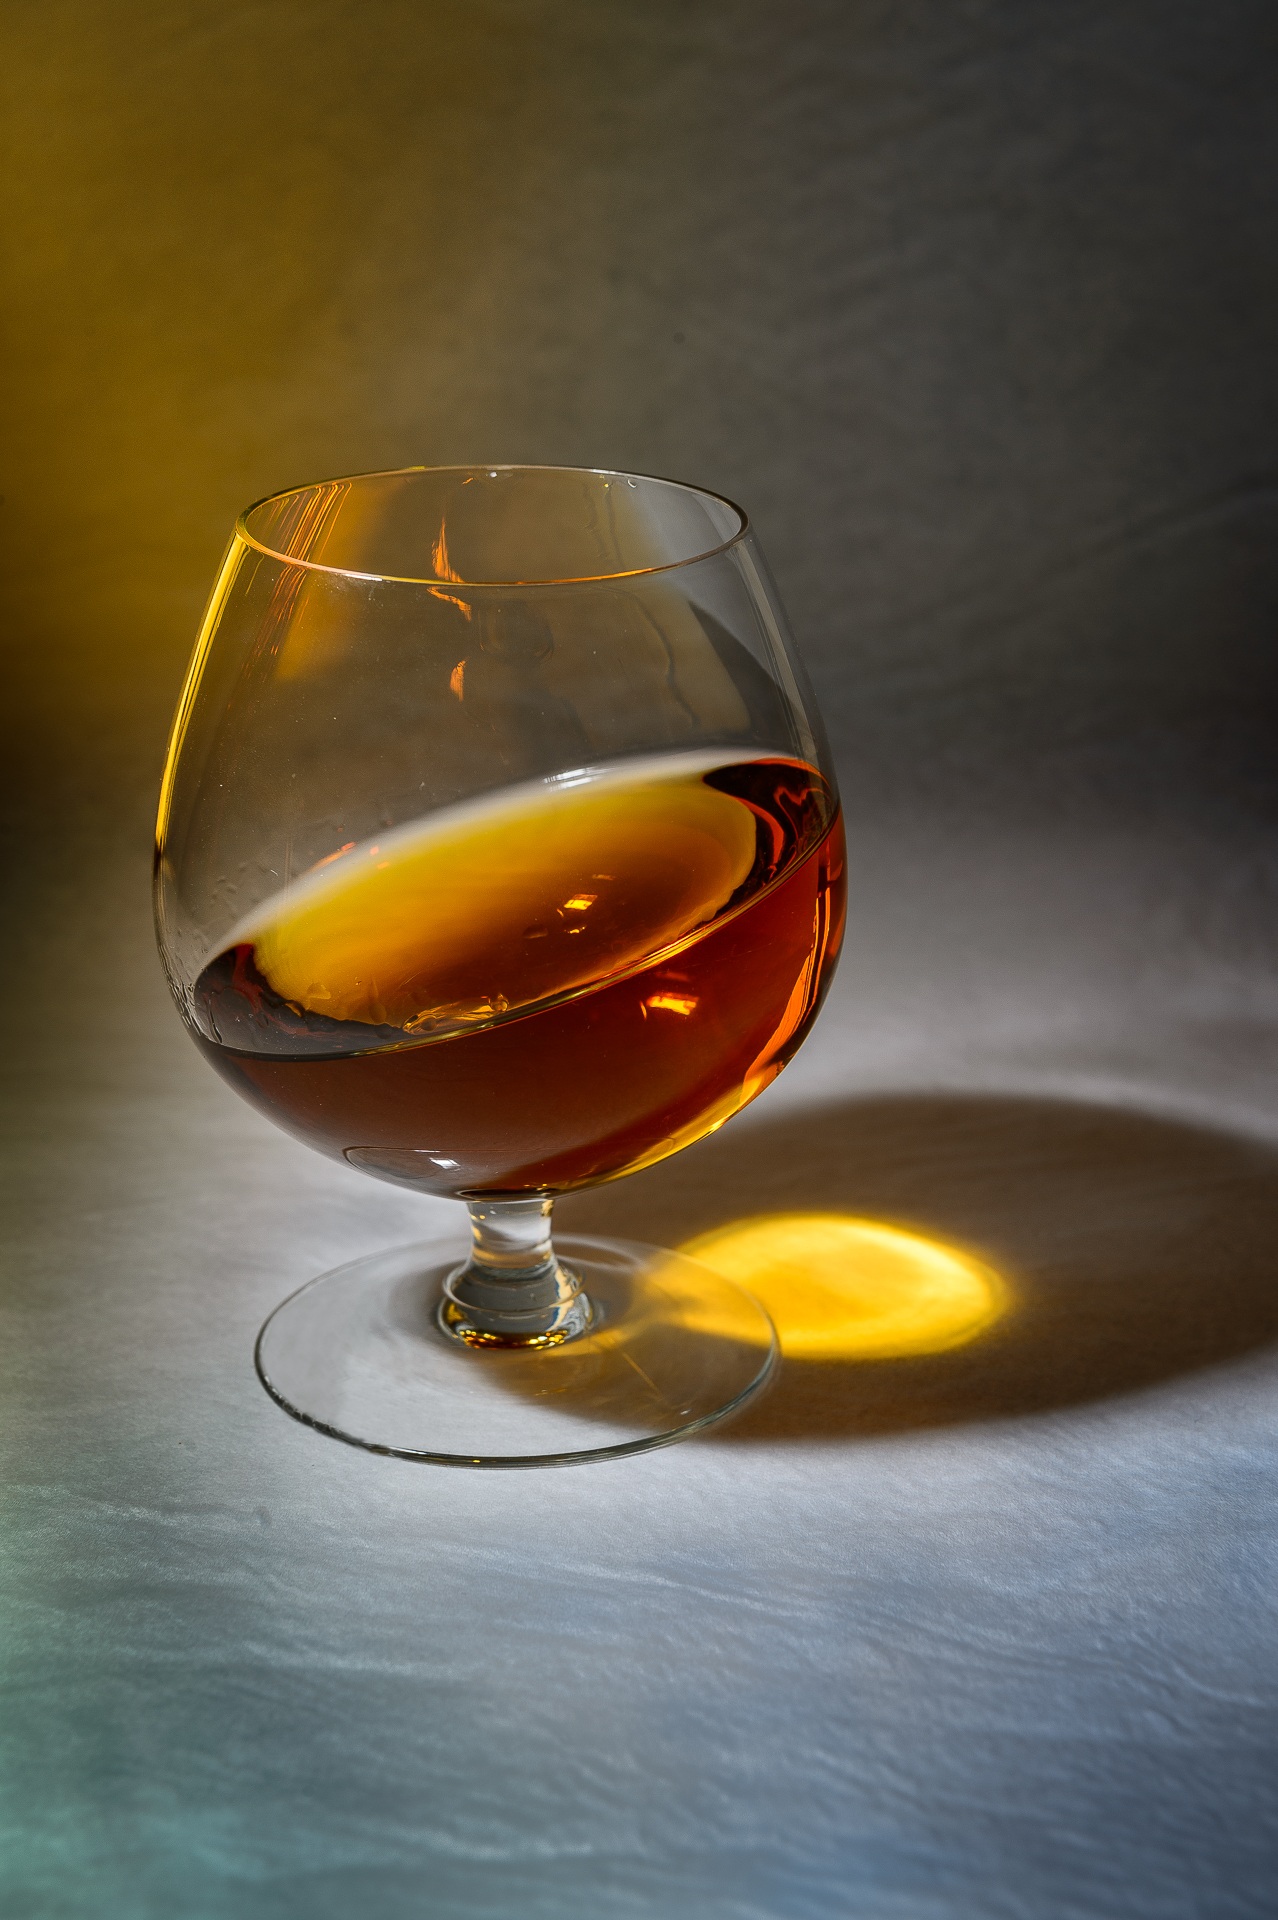
alcoholic beverage, yellow, drink, still life photography, distilled beverage, glass, alcohol, reflection, whisky